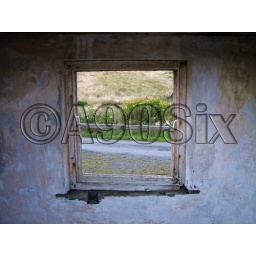
The view from a glassless window in a derelict, roofless house in Bunahowna.